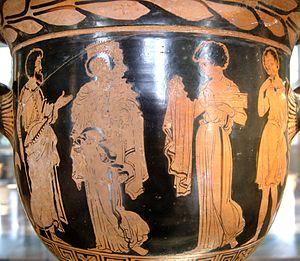
Les dons de Médée à Créuse (?). Face A d'un cratère en cloche lucanien à figures rouges, v. 390 av. J.-C. Provenance
Dans la mythologie grecque, Glaucé, ou Créuse selon les auteurs, est la fille de Créon, roi de Corinthe.